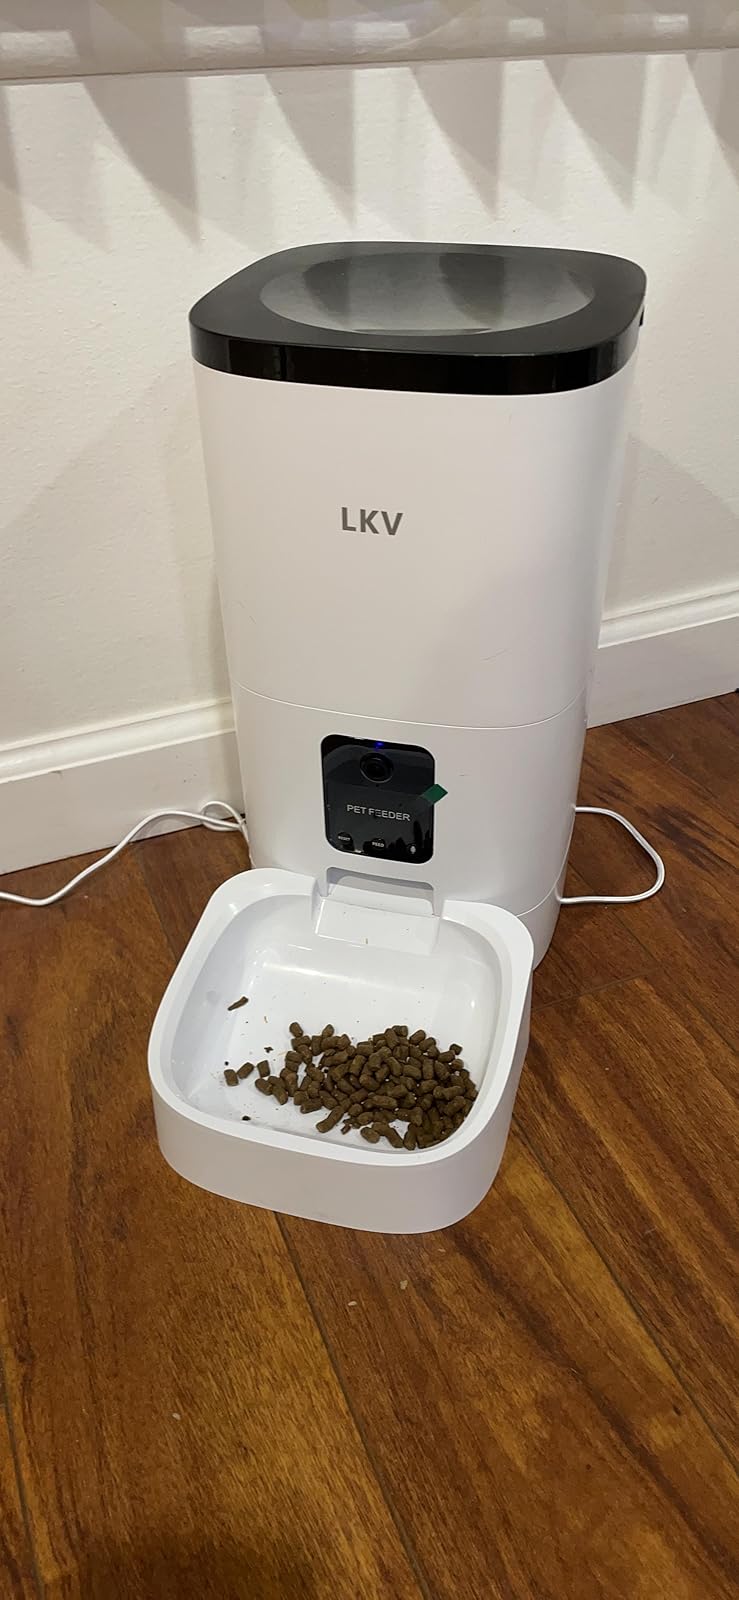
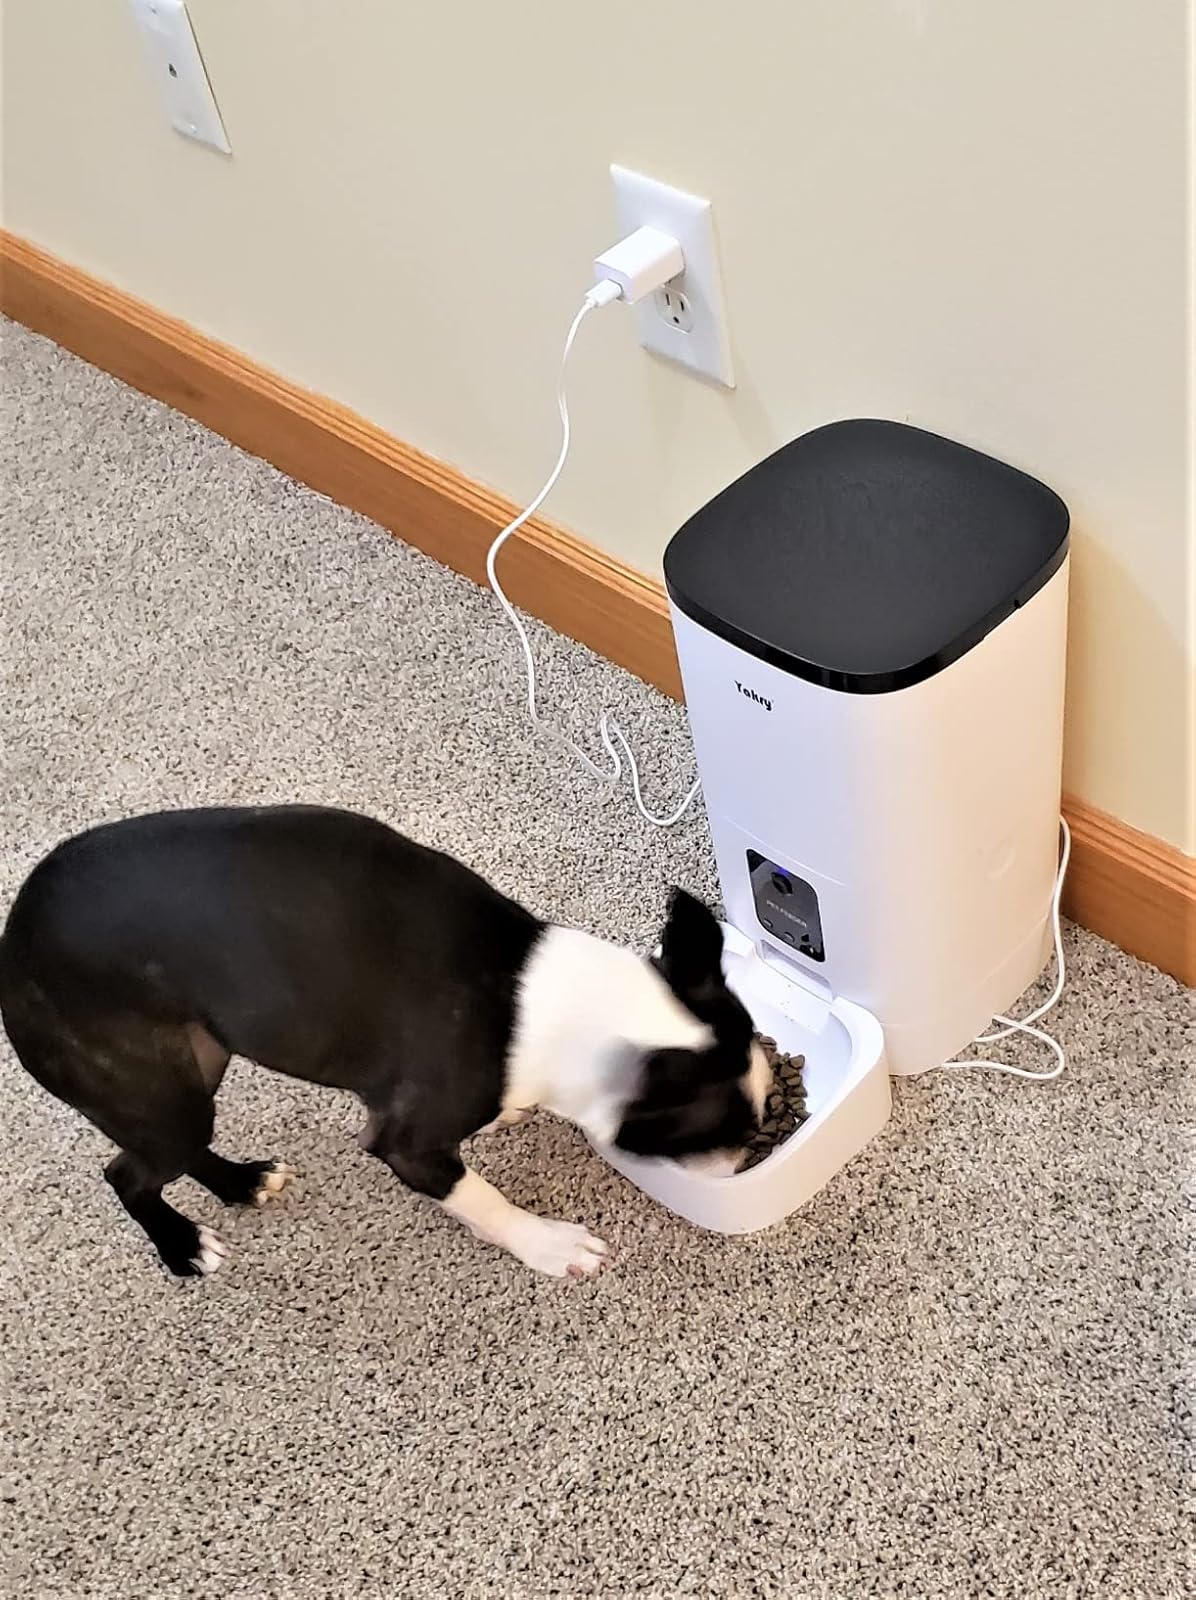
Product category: items_feeder
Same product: no